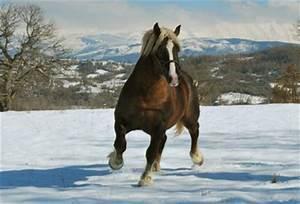
horse